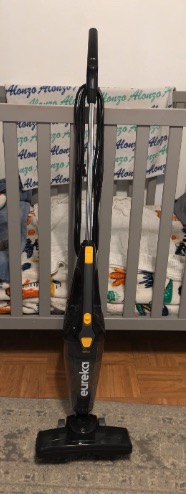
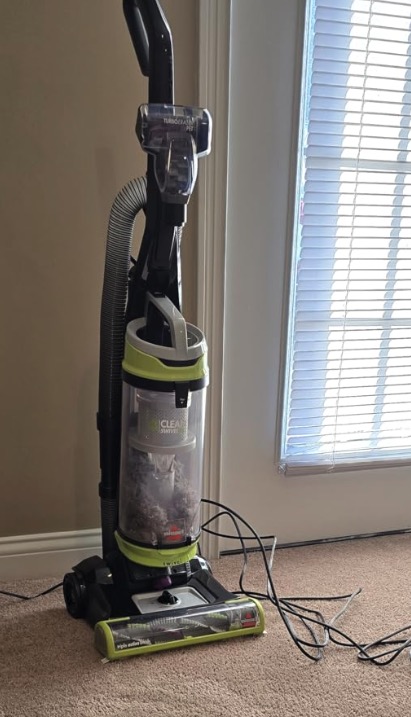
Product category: items_vacuum
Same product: no